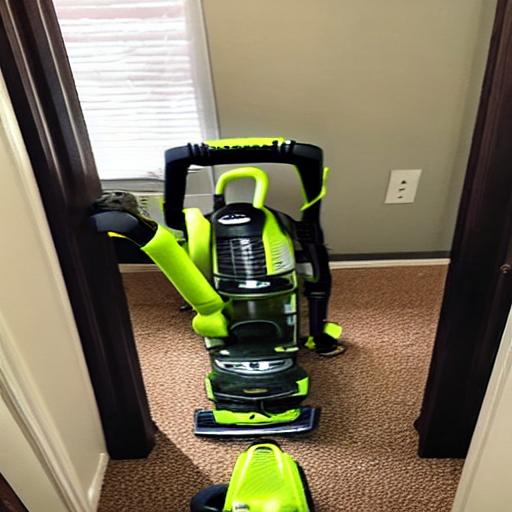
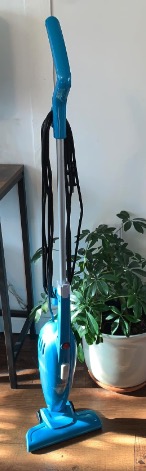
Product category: items_vacuum
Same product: no